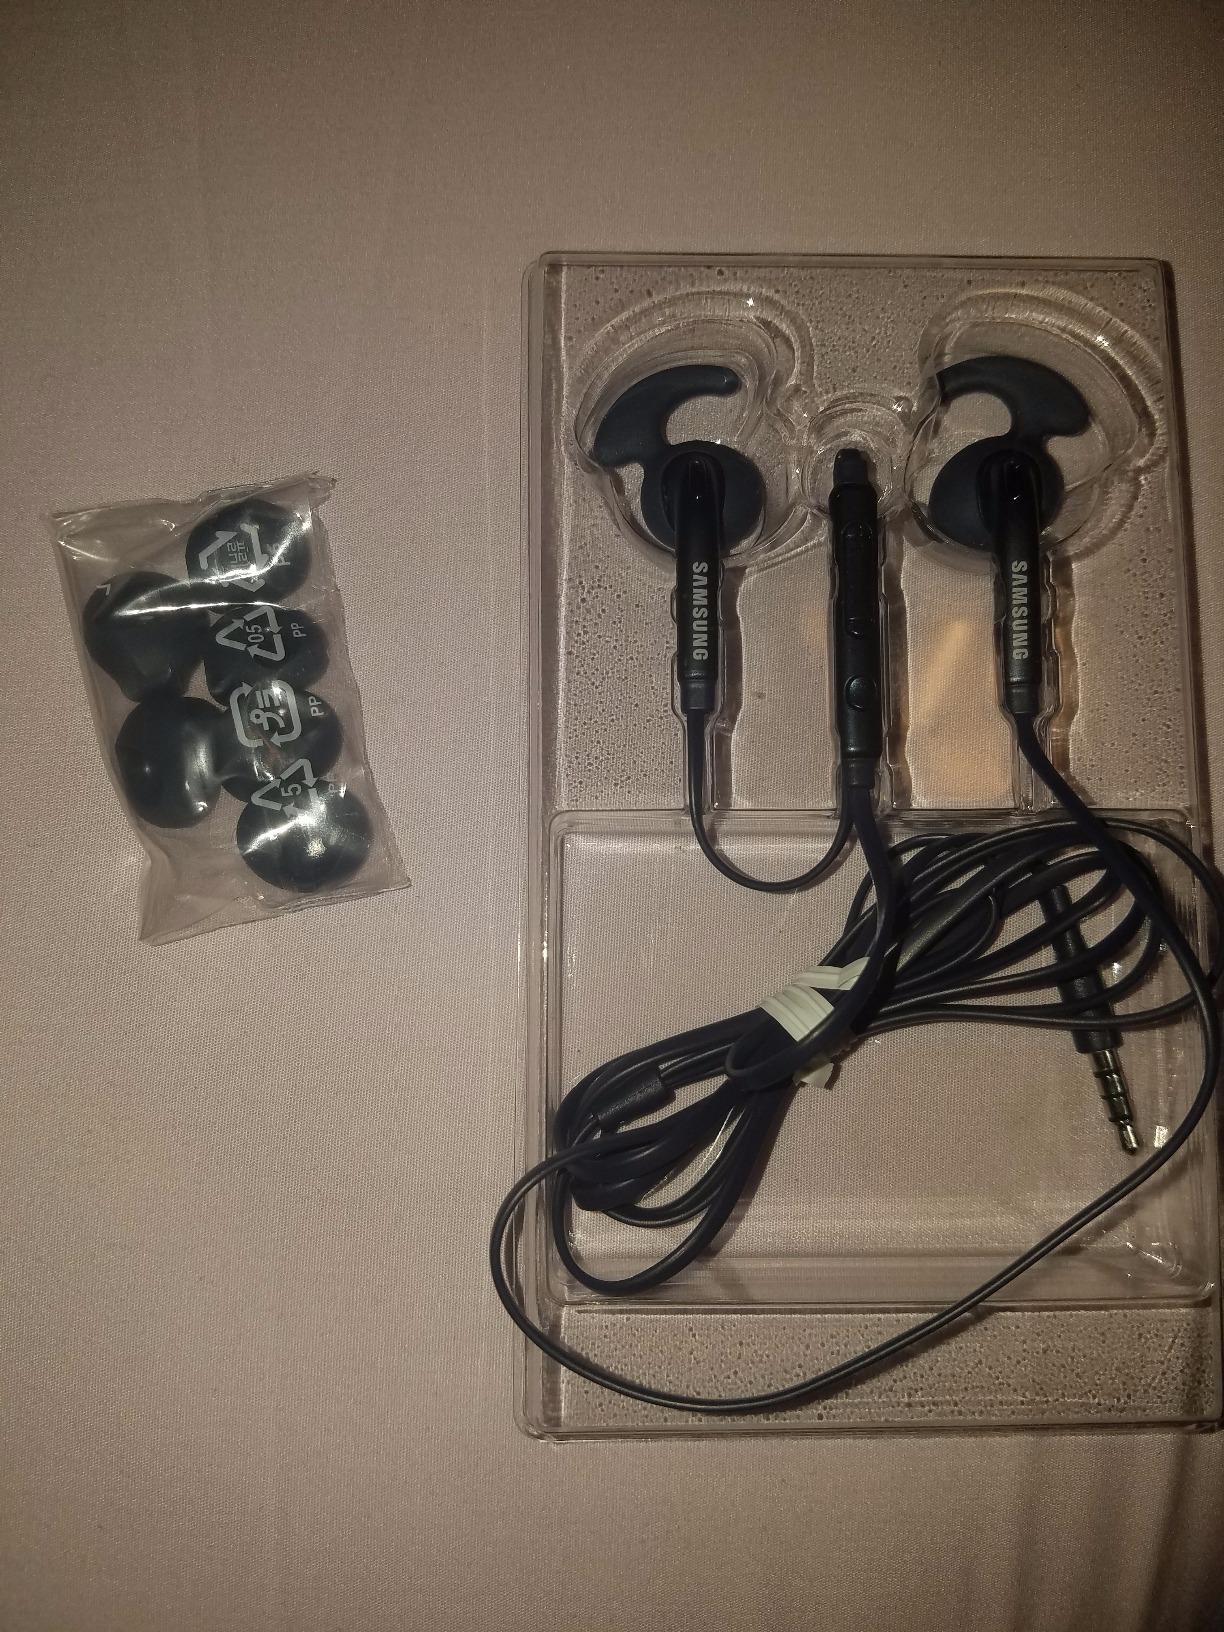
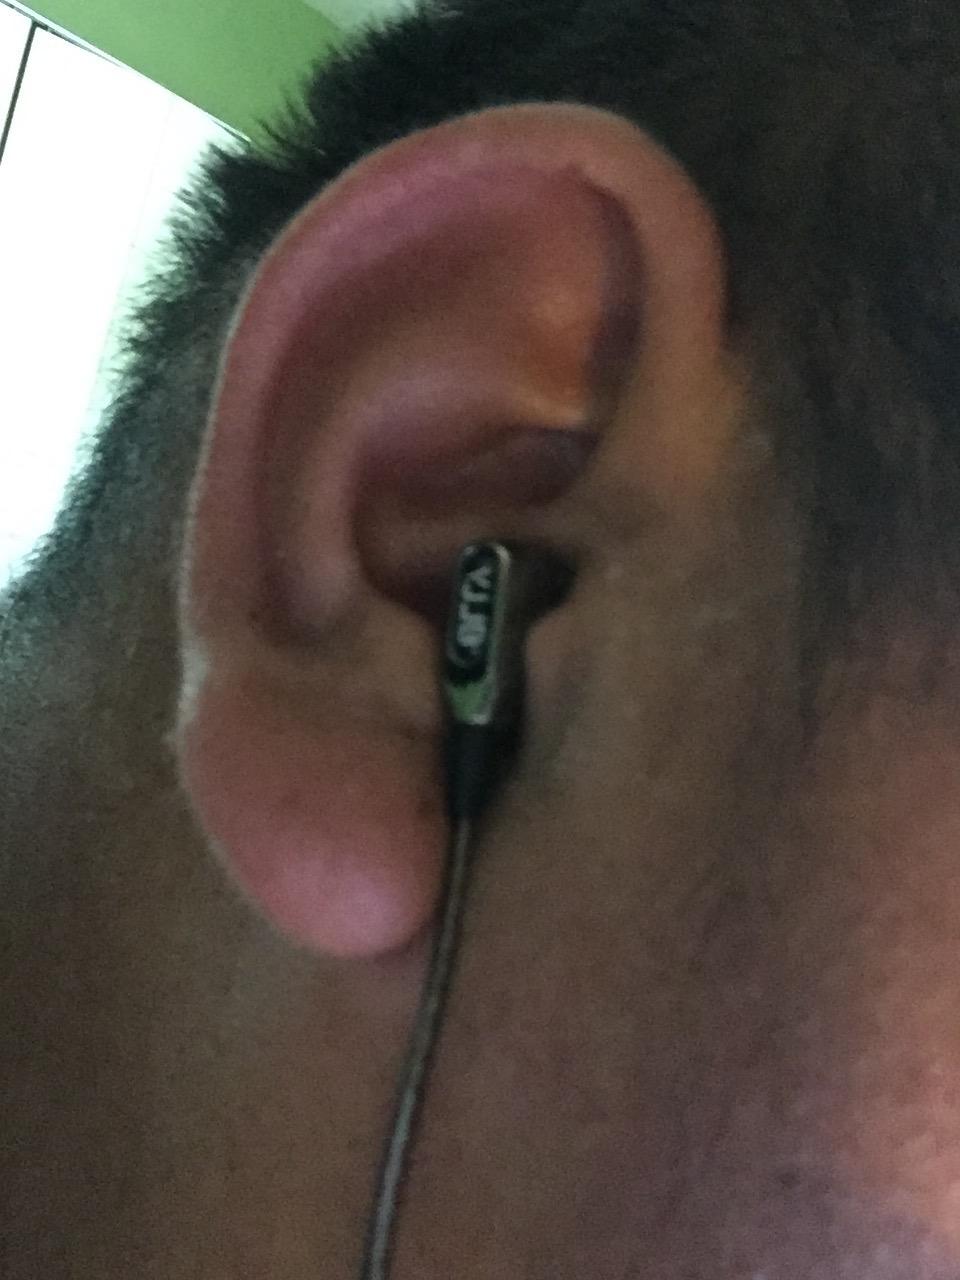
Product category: headphones
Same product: no